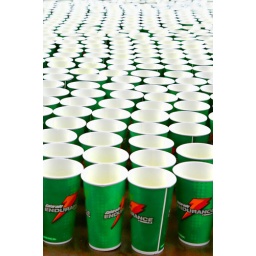
Volunteers5/30/10 water station near Oakledge Park on the bike path. Shows hard work of volunteers to keep the runners hydrated.